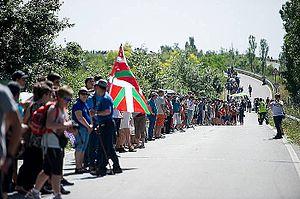
La chaîne humaine pour le droit à décider du Pays basque est une chaîne humaine organisée par la plateforme citoyenne Gure Esku Dago pour réclamer un référendum d’autodétermination du Pays basque.